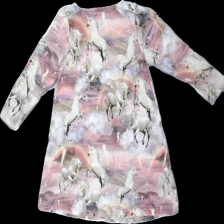
View: back
Type: Dress
Category: Children
Brand: Missing
Colors: White, Pink, Purple, Multicolor
Material: 100% cotton
Pattern: Animal print
Cut: Regular
Season: All
Damage location: bottom center
Damage 2 location: bottom right
Price range: <50
Recommended usage: Reuse
Description: klänning med enhörningar på